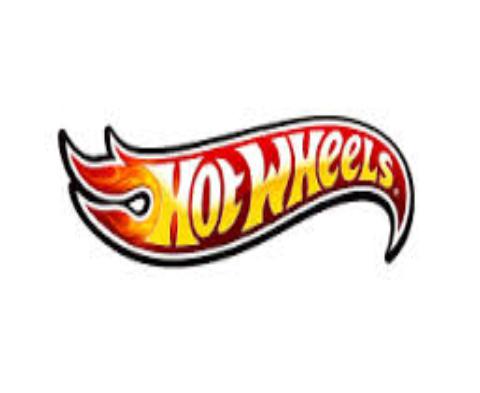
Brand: Hot Wheels
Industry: Leisure